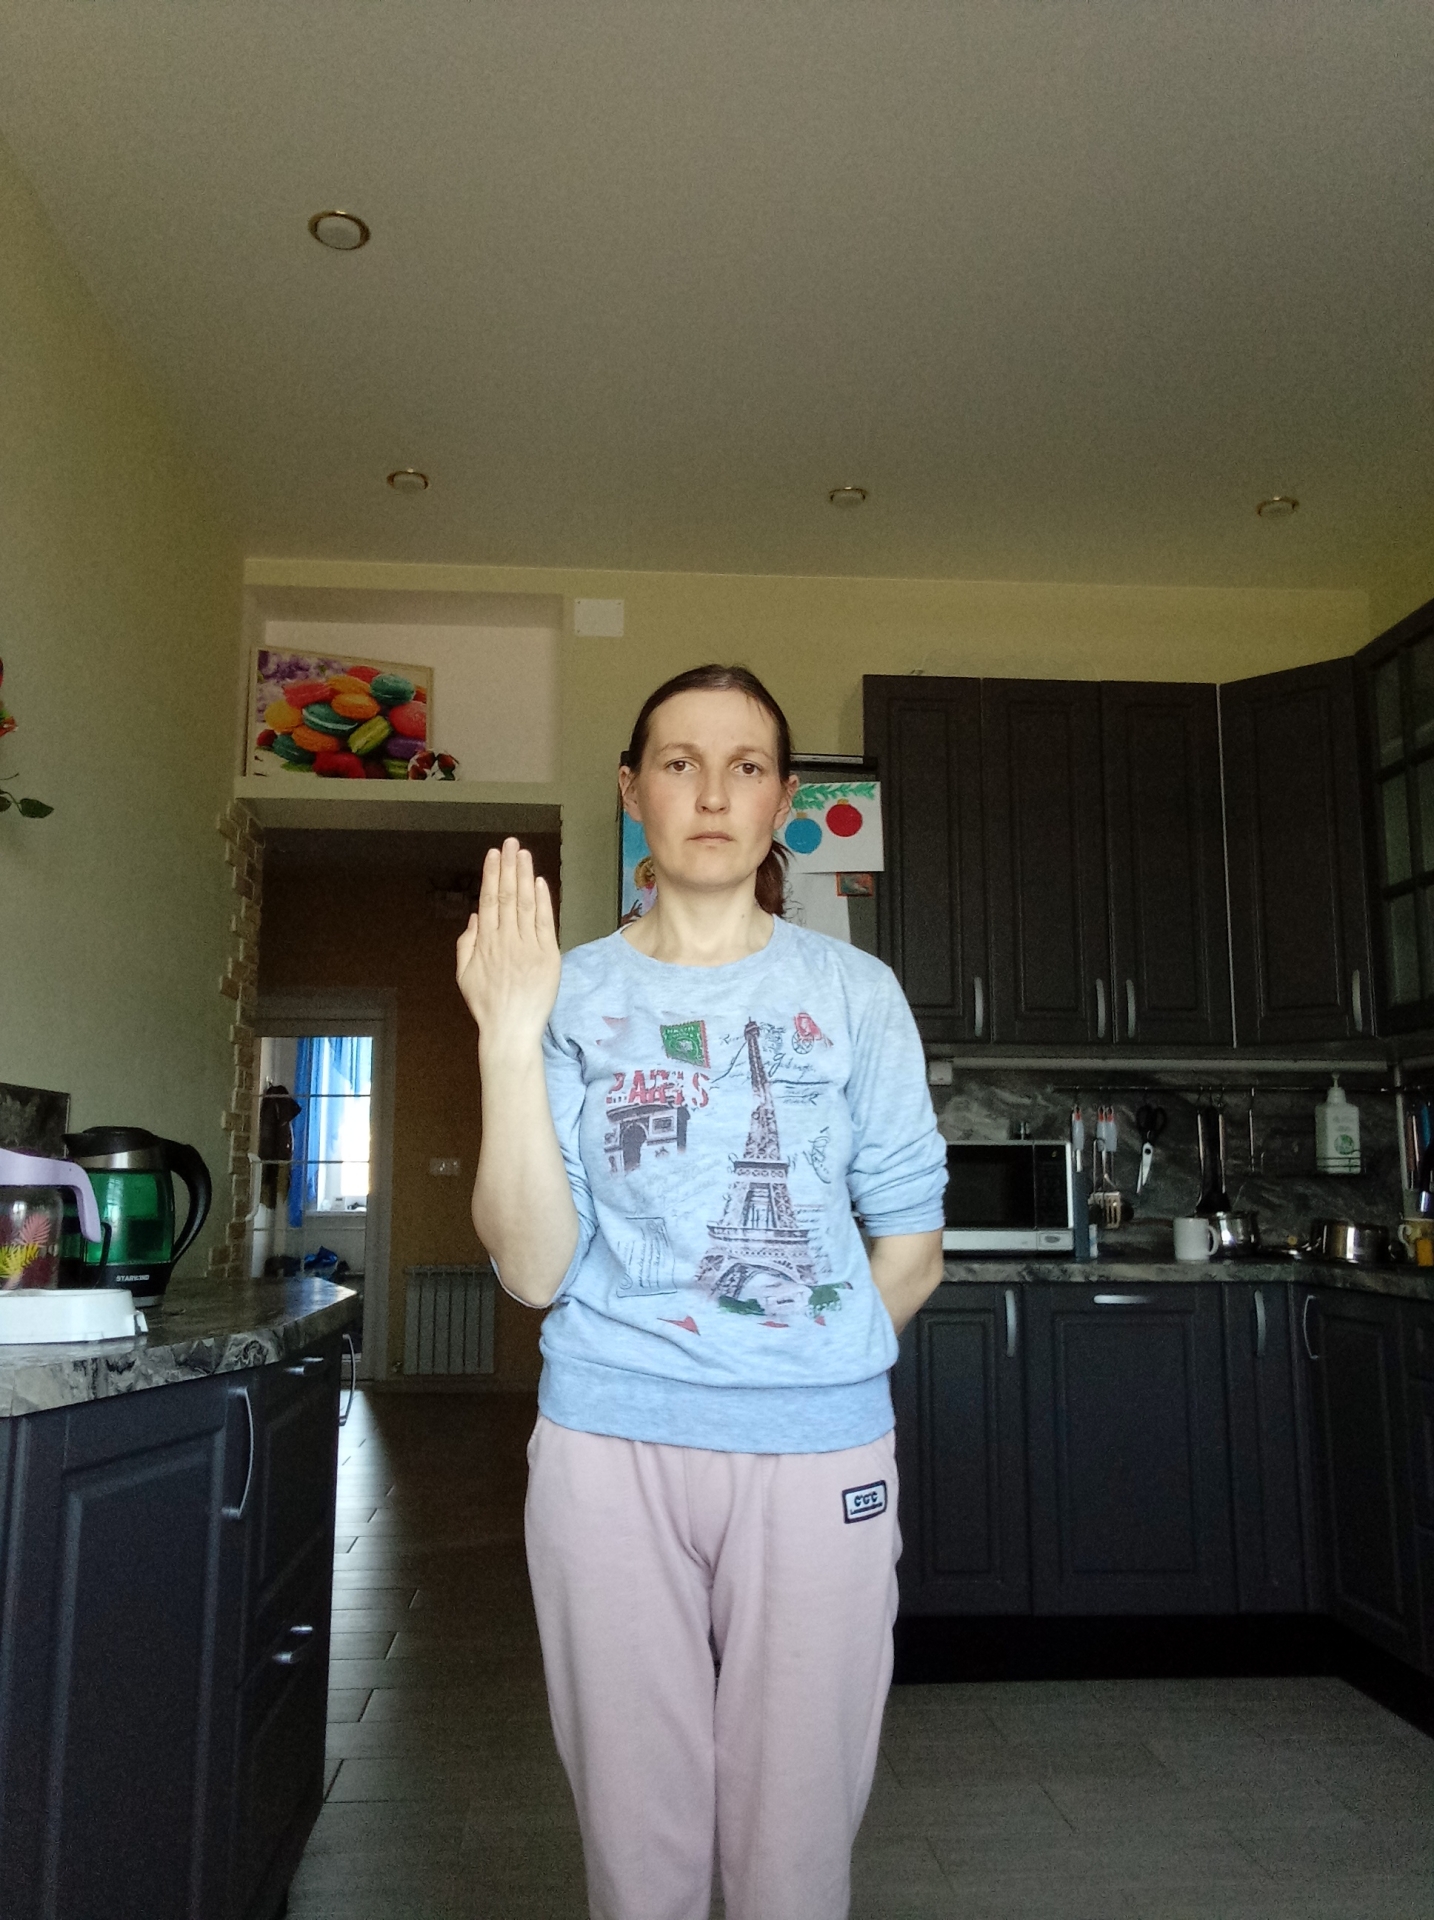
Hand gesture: stop_inverted